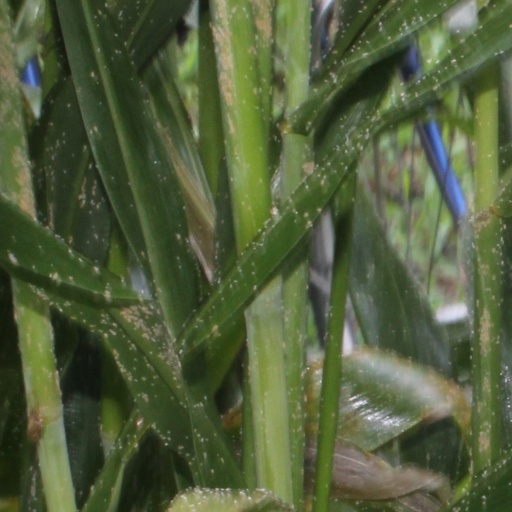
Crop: sorghum